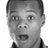
Emotion: surprise